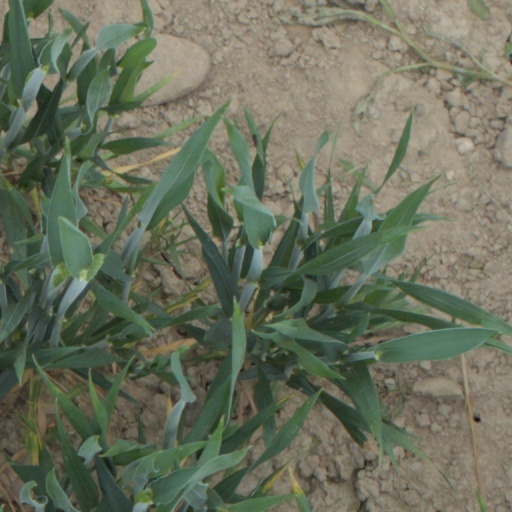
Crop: wheat